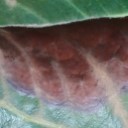
Label: Phoma